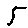
Label: 5